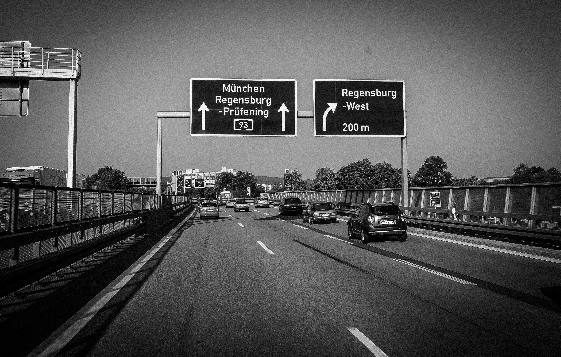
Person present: No